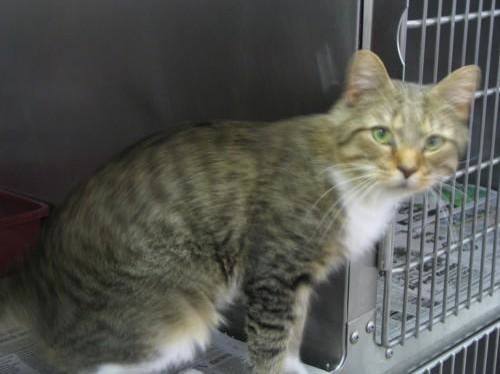
Label: cat